John Young (advisor)

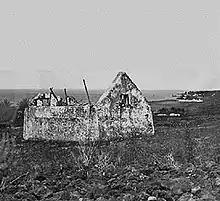
Ruins of John Young's House at Kawaihae

After the wars, Young returned to Kawaihae on the Big Island and expanded his compound, including building a small European-style fort. There he and wives raised a family and entertained both Hawaiian and western visitors.